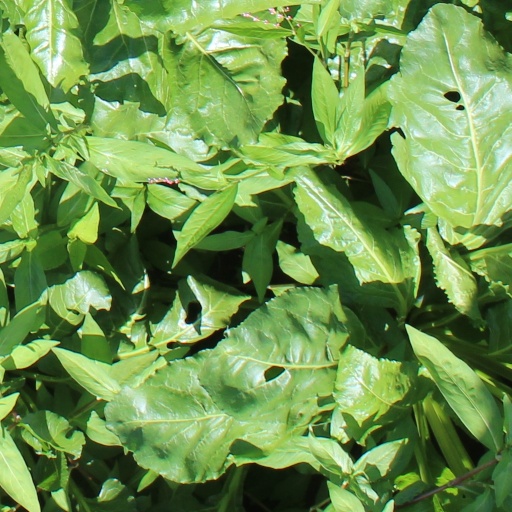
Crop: sugar beet